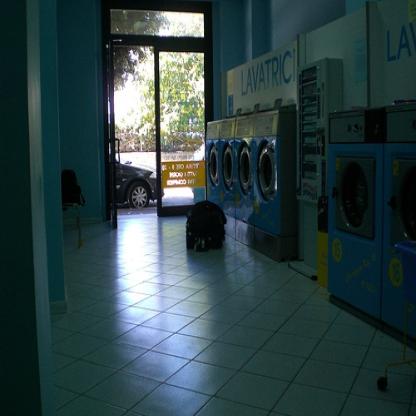
Scene: Indoor